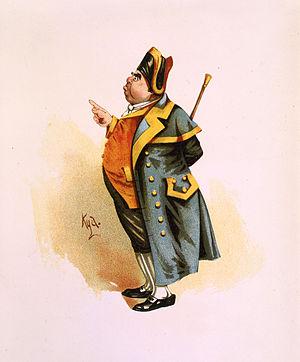
Raphael Tuck & Sons est probablement la plus importante société britannique d’édition de cartes postales de la fin du XIXᵉ siècle et de la première moitié du XXᵉ siècle.